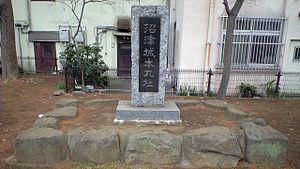
Le domaine de Numazu est un domaine féodal fudai japonais de l'époque d'Edo situé dans la province de Suruga. Son centre correspond à l'actuelle ville de Numazu.
Le château de Numazu se trouvait dans la ville actuelle de Numazu, préfecture de Shizuoka au Japon. C'était un hirayama-jō, c'est-à-dire un château de plaine par opposition aux châteaux en hauteur. Durant l'époque d'Edo, le château était le fief du clan Mizuno, daimyō du domaine de Numazu.